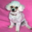
Label: dog